October Crisis

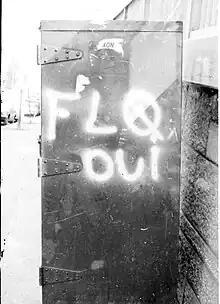
A mailbox in Montreal bearing the graffiti (FLQ yes) in July 1971. The FLQ conducted several bombings of post boxes which typically bore a decal of the royal coat of arms of Canada.

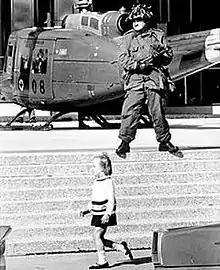
Canadian Forces stand guard in downtown Montreal. (Image: "Montreal Gazette" October 18, 1970)

When Trudeau was asked by CBC reporter Tim Ralfe how far he was willing to go to stop the FLQ, he replied: "Just watch me." Three days later, on October 16, the Cabinet, under Trudeau's chairmanship, advised the governor general to invoke the "War Measures Act" at the request of the Premier of Quebec, Robert Bourassa; and the Mayor of Montreal, Jean Drapeau. The "War Measures Act" gave sweeping powers of arrest and internment to the police. The provisions took effect at 4 a.m. and, shortly after that, hundreds of suspected FLQ members and sympathizers were rounded-up. In total, 497 people were arrested, including union activist Michel Chartrand, singer Pauline Julien and her partner, future Quebec Minister Gérald Godin, poet Gaston Miron, Dr. Henri Bellemare, simple living advocate Serge Mongeau, and CBC journalist Nick Auf der Maur and a junior producer.